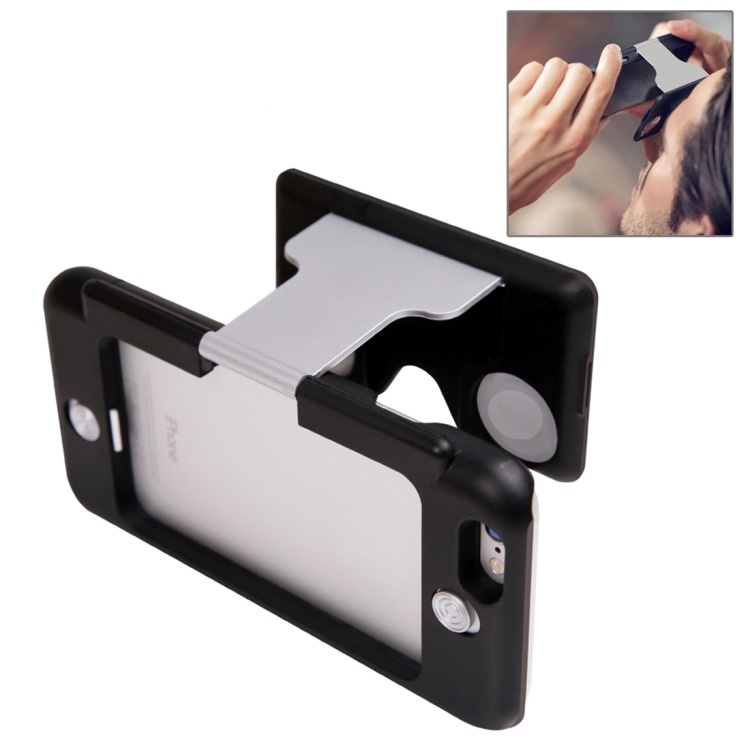
VRCASE Portable VR Glass 3D VR Case Virtual Reality Figment Storm Mirror for iPhone 6 Plus & 6s Plus
1. 100% brand new and high quality 2. Original scratch resistant lens cover design by a professional VR CASE team, when not in use VR CASE can be hidden very good slide lens cover to protect the lens from scratches in your pocket. 3. Support for all current mainstream models iphone 6 plus & 6s plus and do use the mobile phone protective shell, but also can use immersive VR glasses, can be done using the phone older. 4. Lightweight and easy to carry, can pocket any time, relative to other wearing bulky but do not see any external VR equipment, we can enjoy the VR experience but also to see the outside world, it is not likely to experience the outside world, resulting in all kinds of problems. 5. The max length width of phone is 144mm 6. High-definition optical resin lenses: Its advantage is harmless to your eyes so you can watch 3D movies more than hours without dizzy.
Brand: O2I24
Category: Electronics > Video > Video Accessories > 3D Glasses